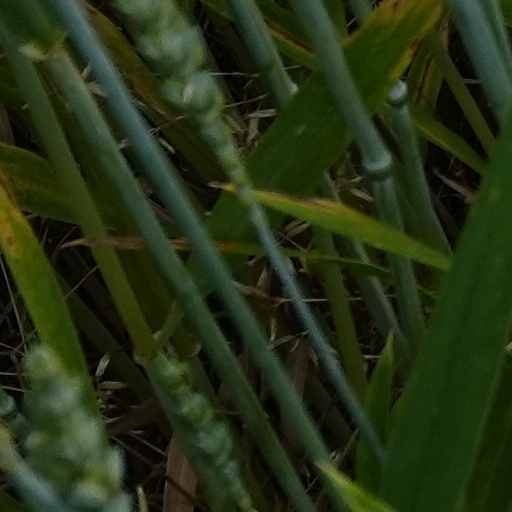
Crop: wheat